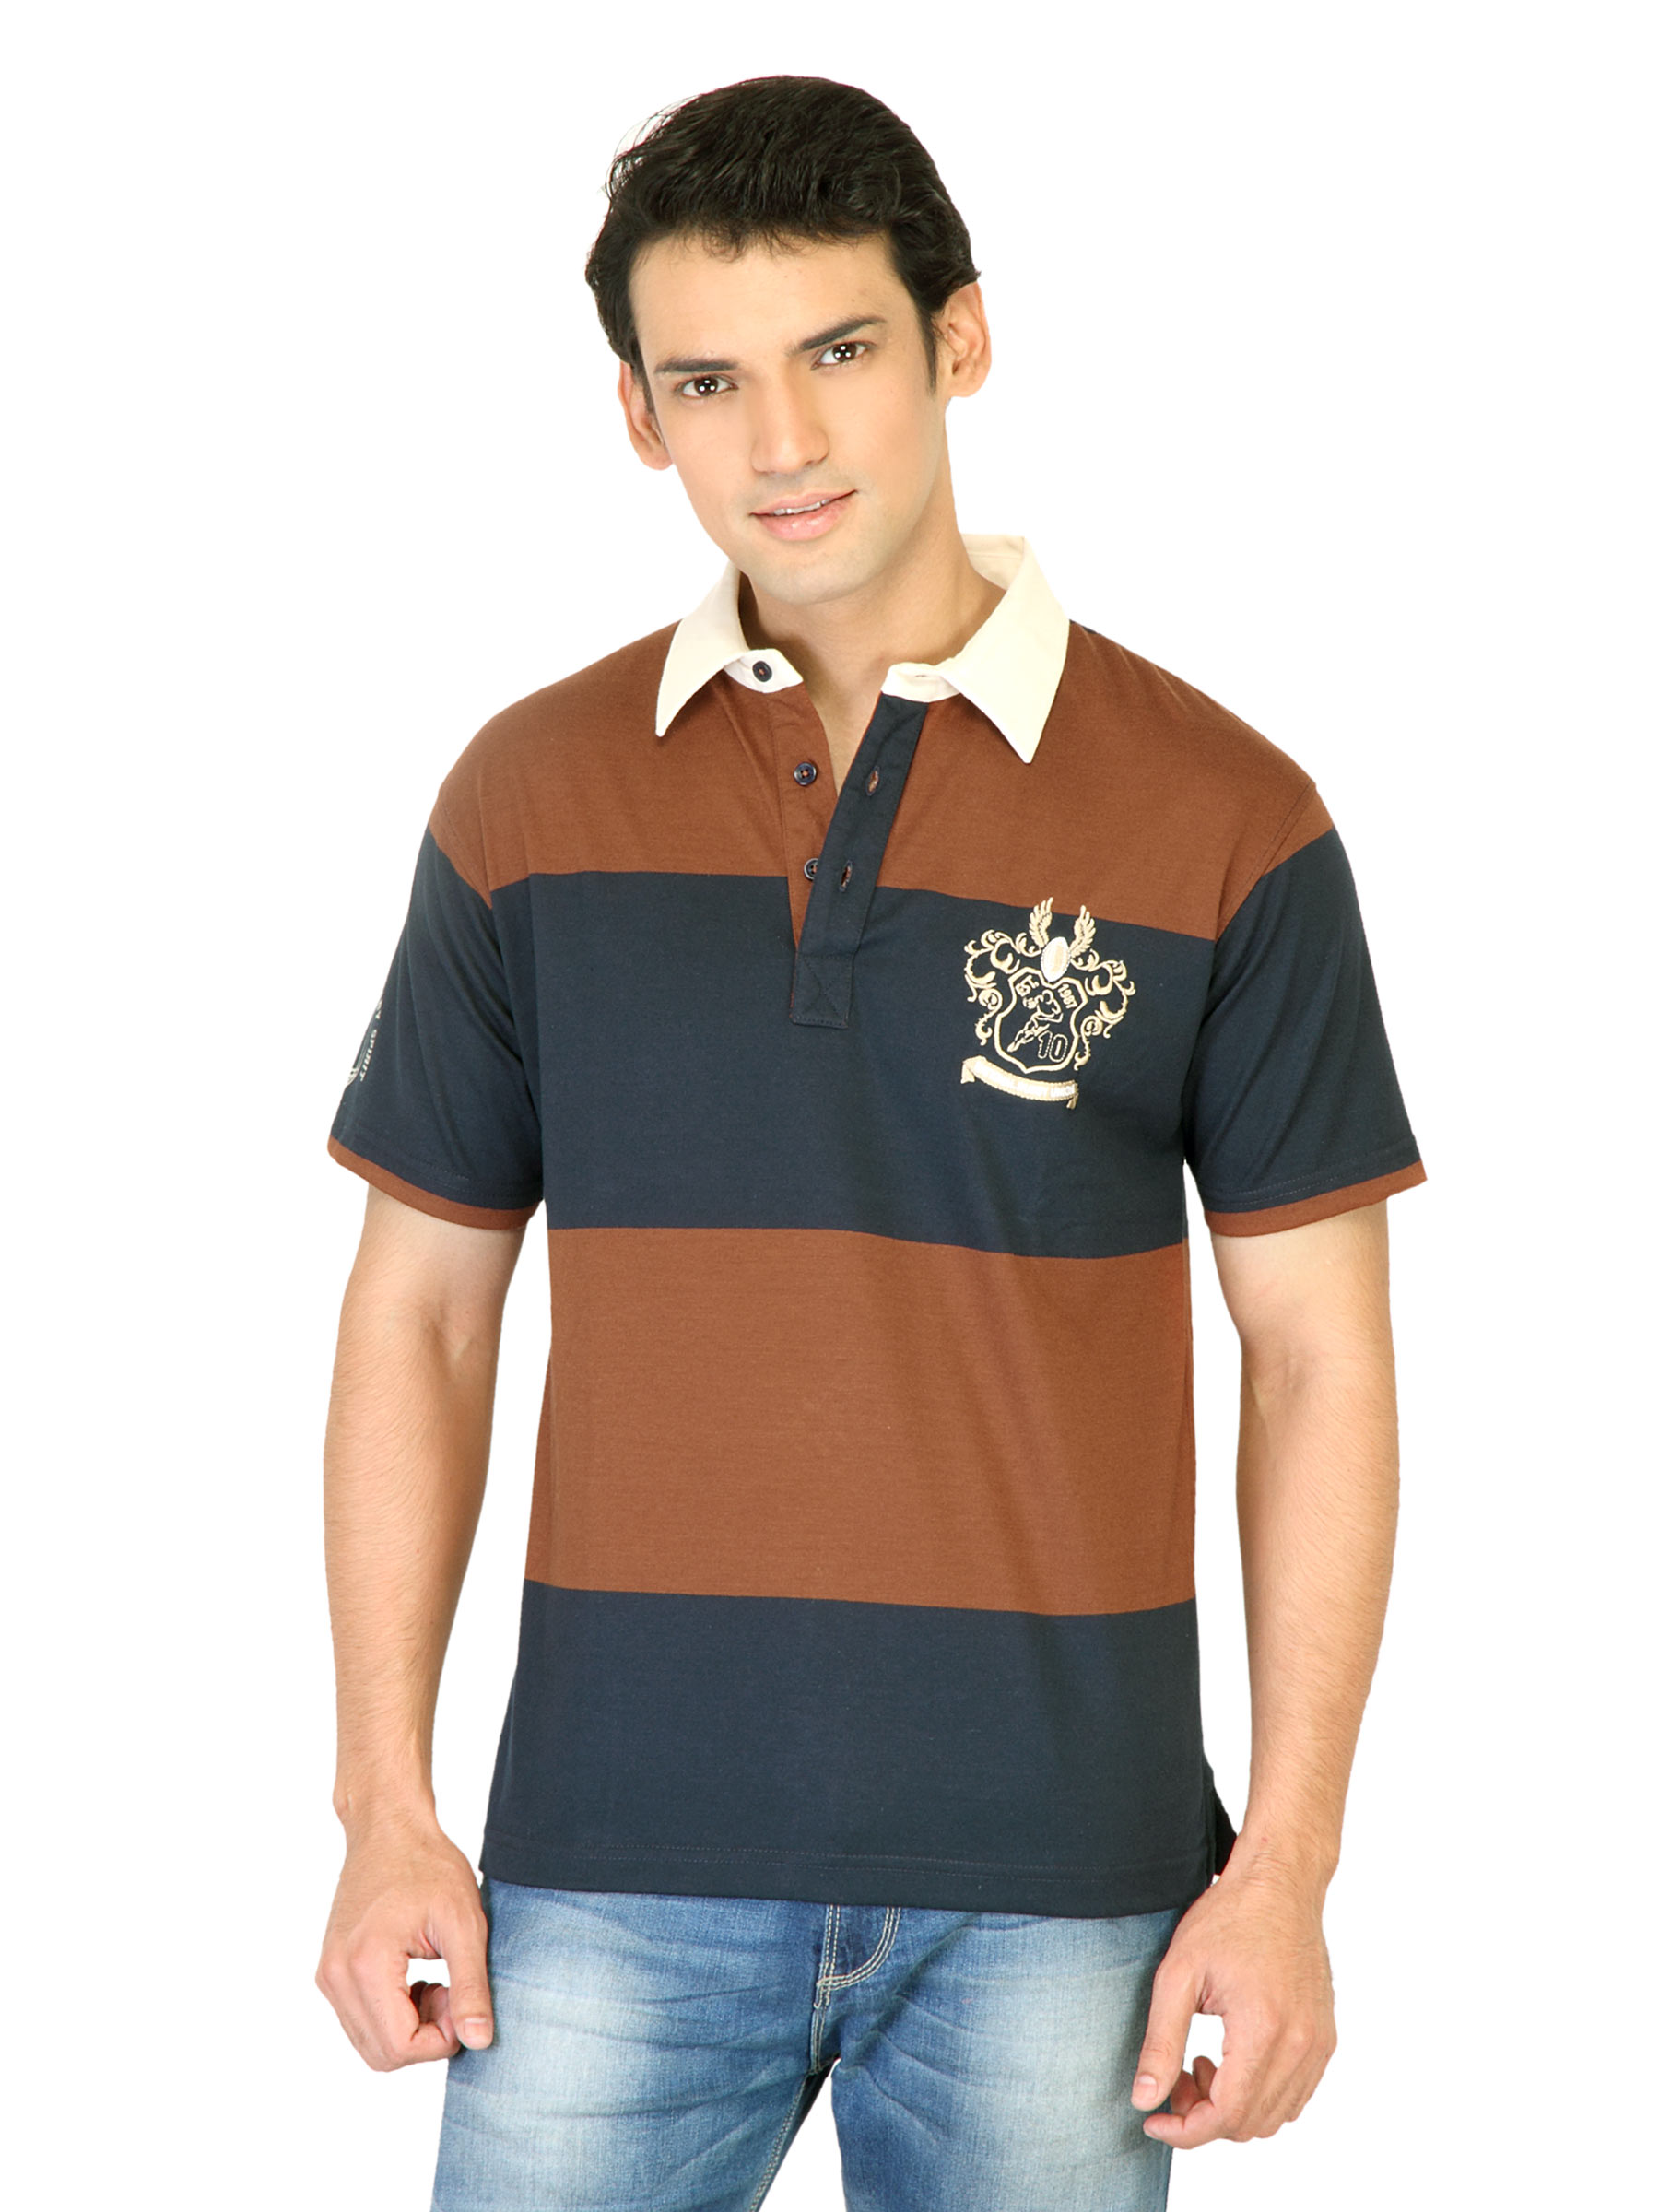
Classic Polo Men Stripes Blue Tshirts
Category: Apparel / Topwear / Tshirts
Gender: Men
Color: Blue
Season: Fall 2011
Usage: Casual